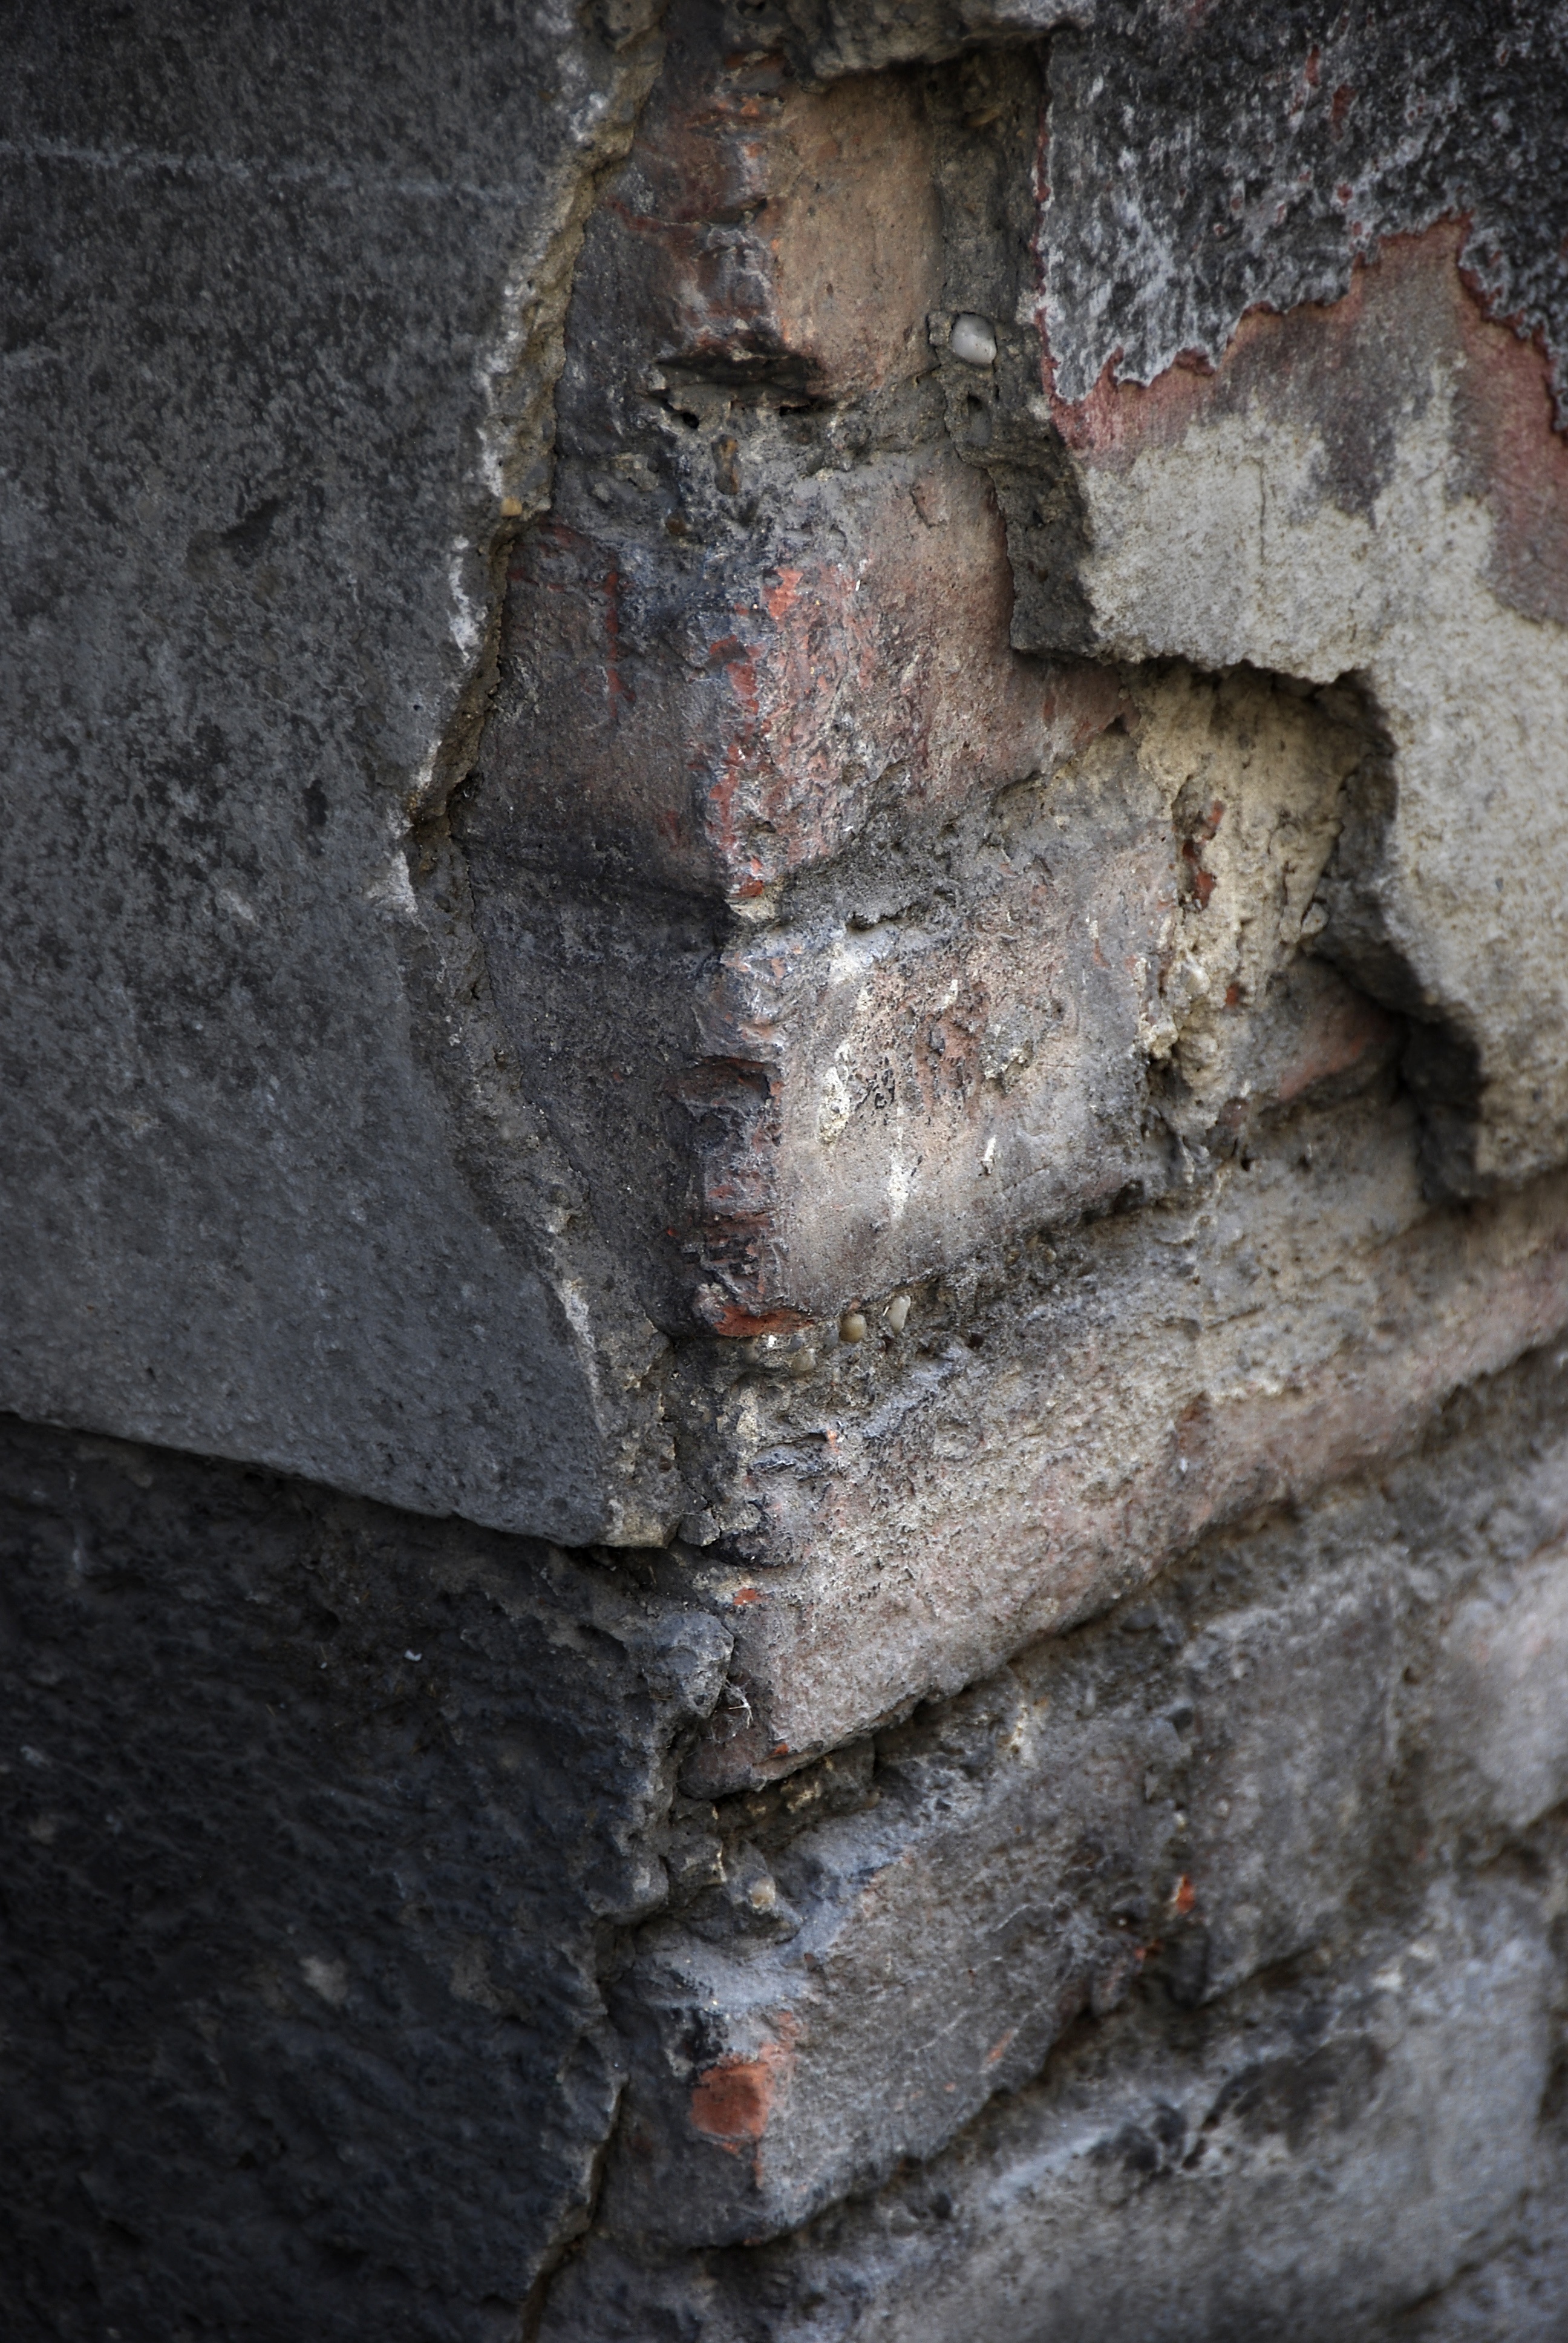
rock, wood, texture, wall, broken, soil, stone wall, material, grey, background, geology, temple, plaster, ancient history